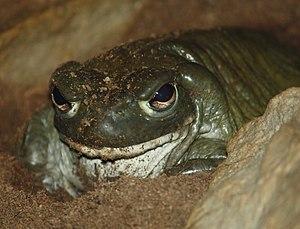
Incilius alvarius est une espèce d'amphibiens de la famille des Bufonidae.